Yo Perreo Sola

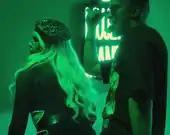
Bad Bunny "perreando" with himself in drag.

Directed by Bad Bunny and Stillz, the music video for "Yo Perreo Sola" premiered on March 27, 2020. Bad Bunny opens the clip in a red vinyl miniskirt and thigh-high boots, as he pushes away a group of men who approaches him. He also appears "perreando" in a green room, with the message "Ni una menos" displayed in the background. The video closes with "Si no quiere bailar contigo, respeta, ella perrea sola" ("If she doesn’t want to dance with you, respect her, she twerks alone.")